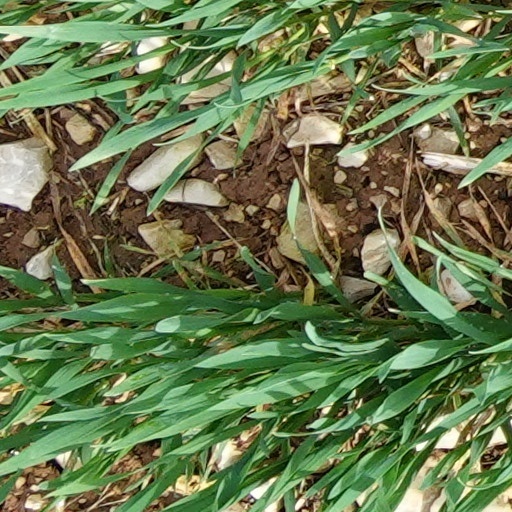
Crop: wheat